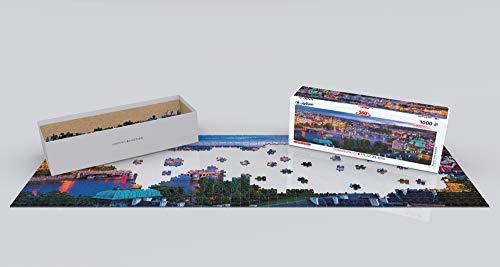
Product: EuroGraphics (EURHR Prague Czech Republic 1000Piece Puzzle (Panorama) 1000Piece Jigsaw Puzzle
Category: Toys & Games | Puzzles | Jigsaw Puzzles
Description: Great Condition.
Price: $20.45
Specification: ProductDimensions:14x3.5x5inches|ItemWeight:1.37pounds|ShippingWeight:1.37pounds|DomesticShipping:ItemcanbeshippedwithinU.S.|InternationalShipping:Thisitemisnoteligibleforinternationalshipping.LearnMore|ASIN:B078J5HMNR|Itemmodelnumber:6010-5372|Manufacturerrecommendedage:9yearsandup